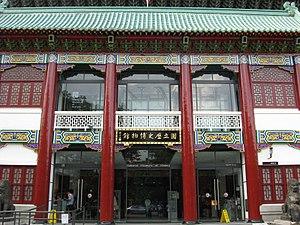
Voici la liste des attractions touristiques de Taipei, la capitale de Taïwan, que vous pouvez visiter.
Le musée national d'histoire, est un musée de Taïwan situé à Taipei et abritant quelque 60 000 pièces d'art chinois. Le musée a été construit en 1955 pour servir de musée d'histoire mais également comme galerie d'art. L'architecture du musée est une combinaison d'architecture inspirée de l'époque Ming et Ch'ing.